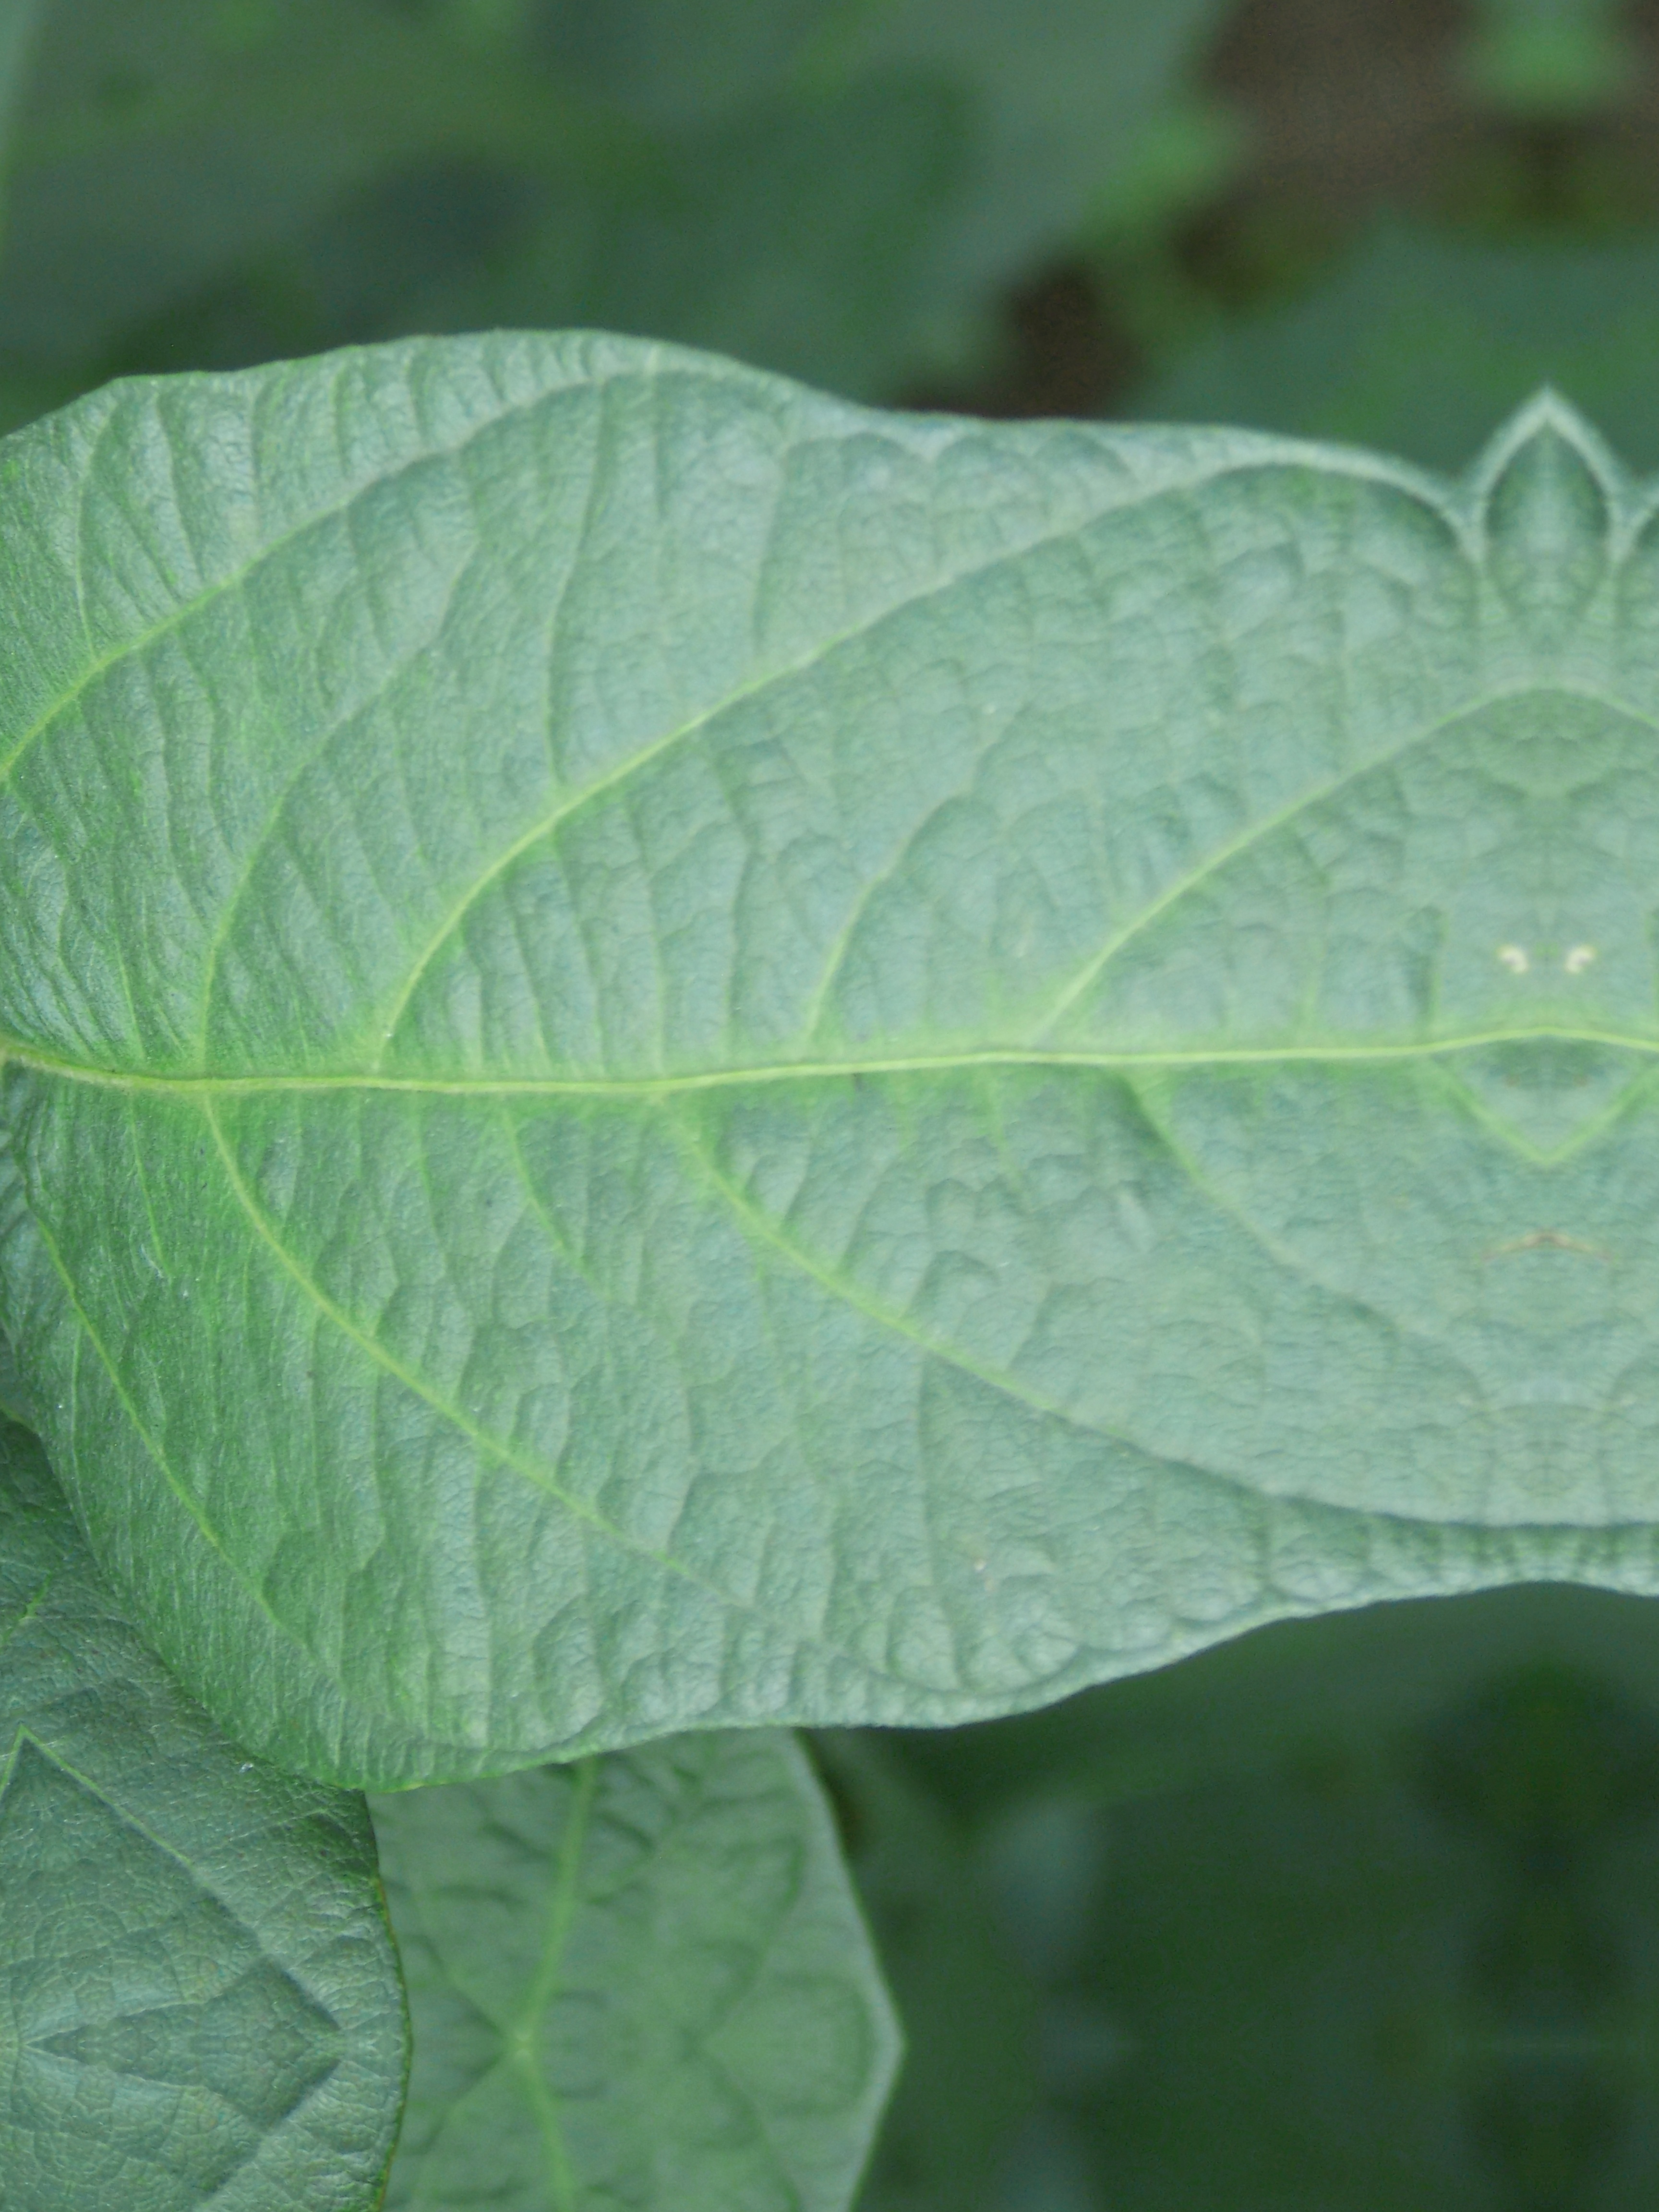
Label: Healthy